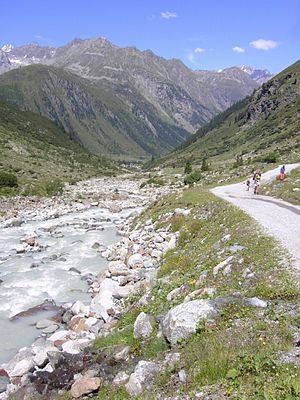
Pitze
Pitze
Pitze er en højre biflod til Inn i den østrigske delstat Tyrol. Floden er ca. 39 km lang, flyder gennem Pitztal og har afvander omkring 309 km². Floden udspringer ved Tyrols næststørste gletsjer Mittelbergferner ved St. Leonhard im Pitztal. Udmundingen i Inn ligger mellem Arzl im Pitztal og Karres.